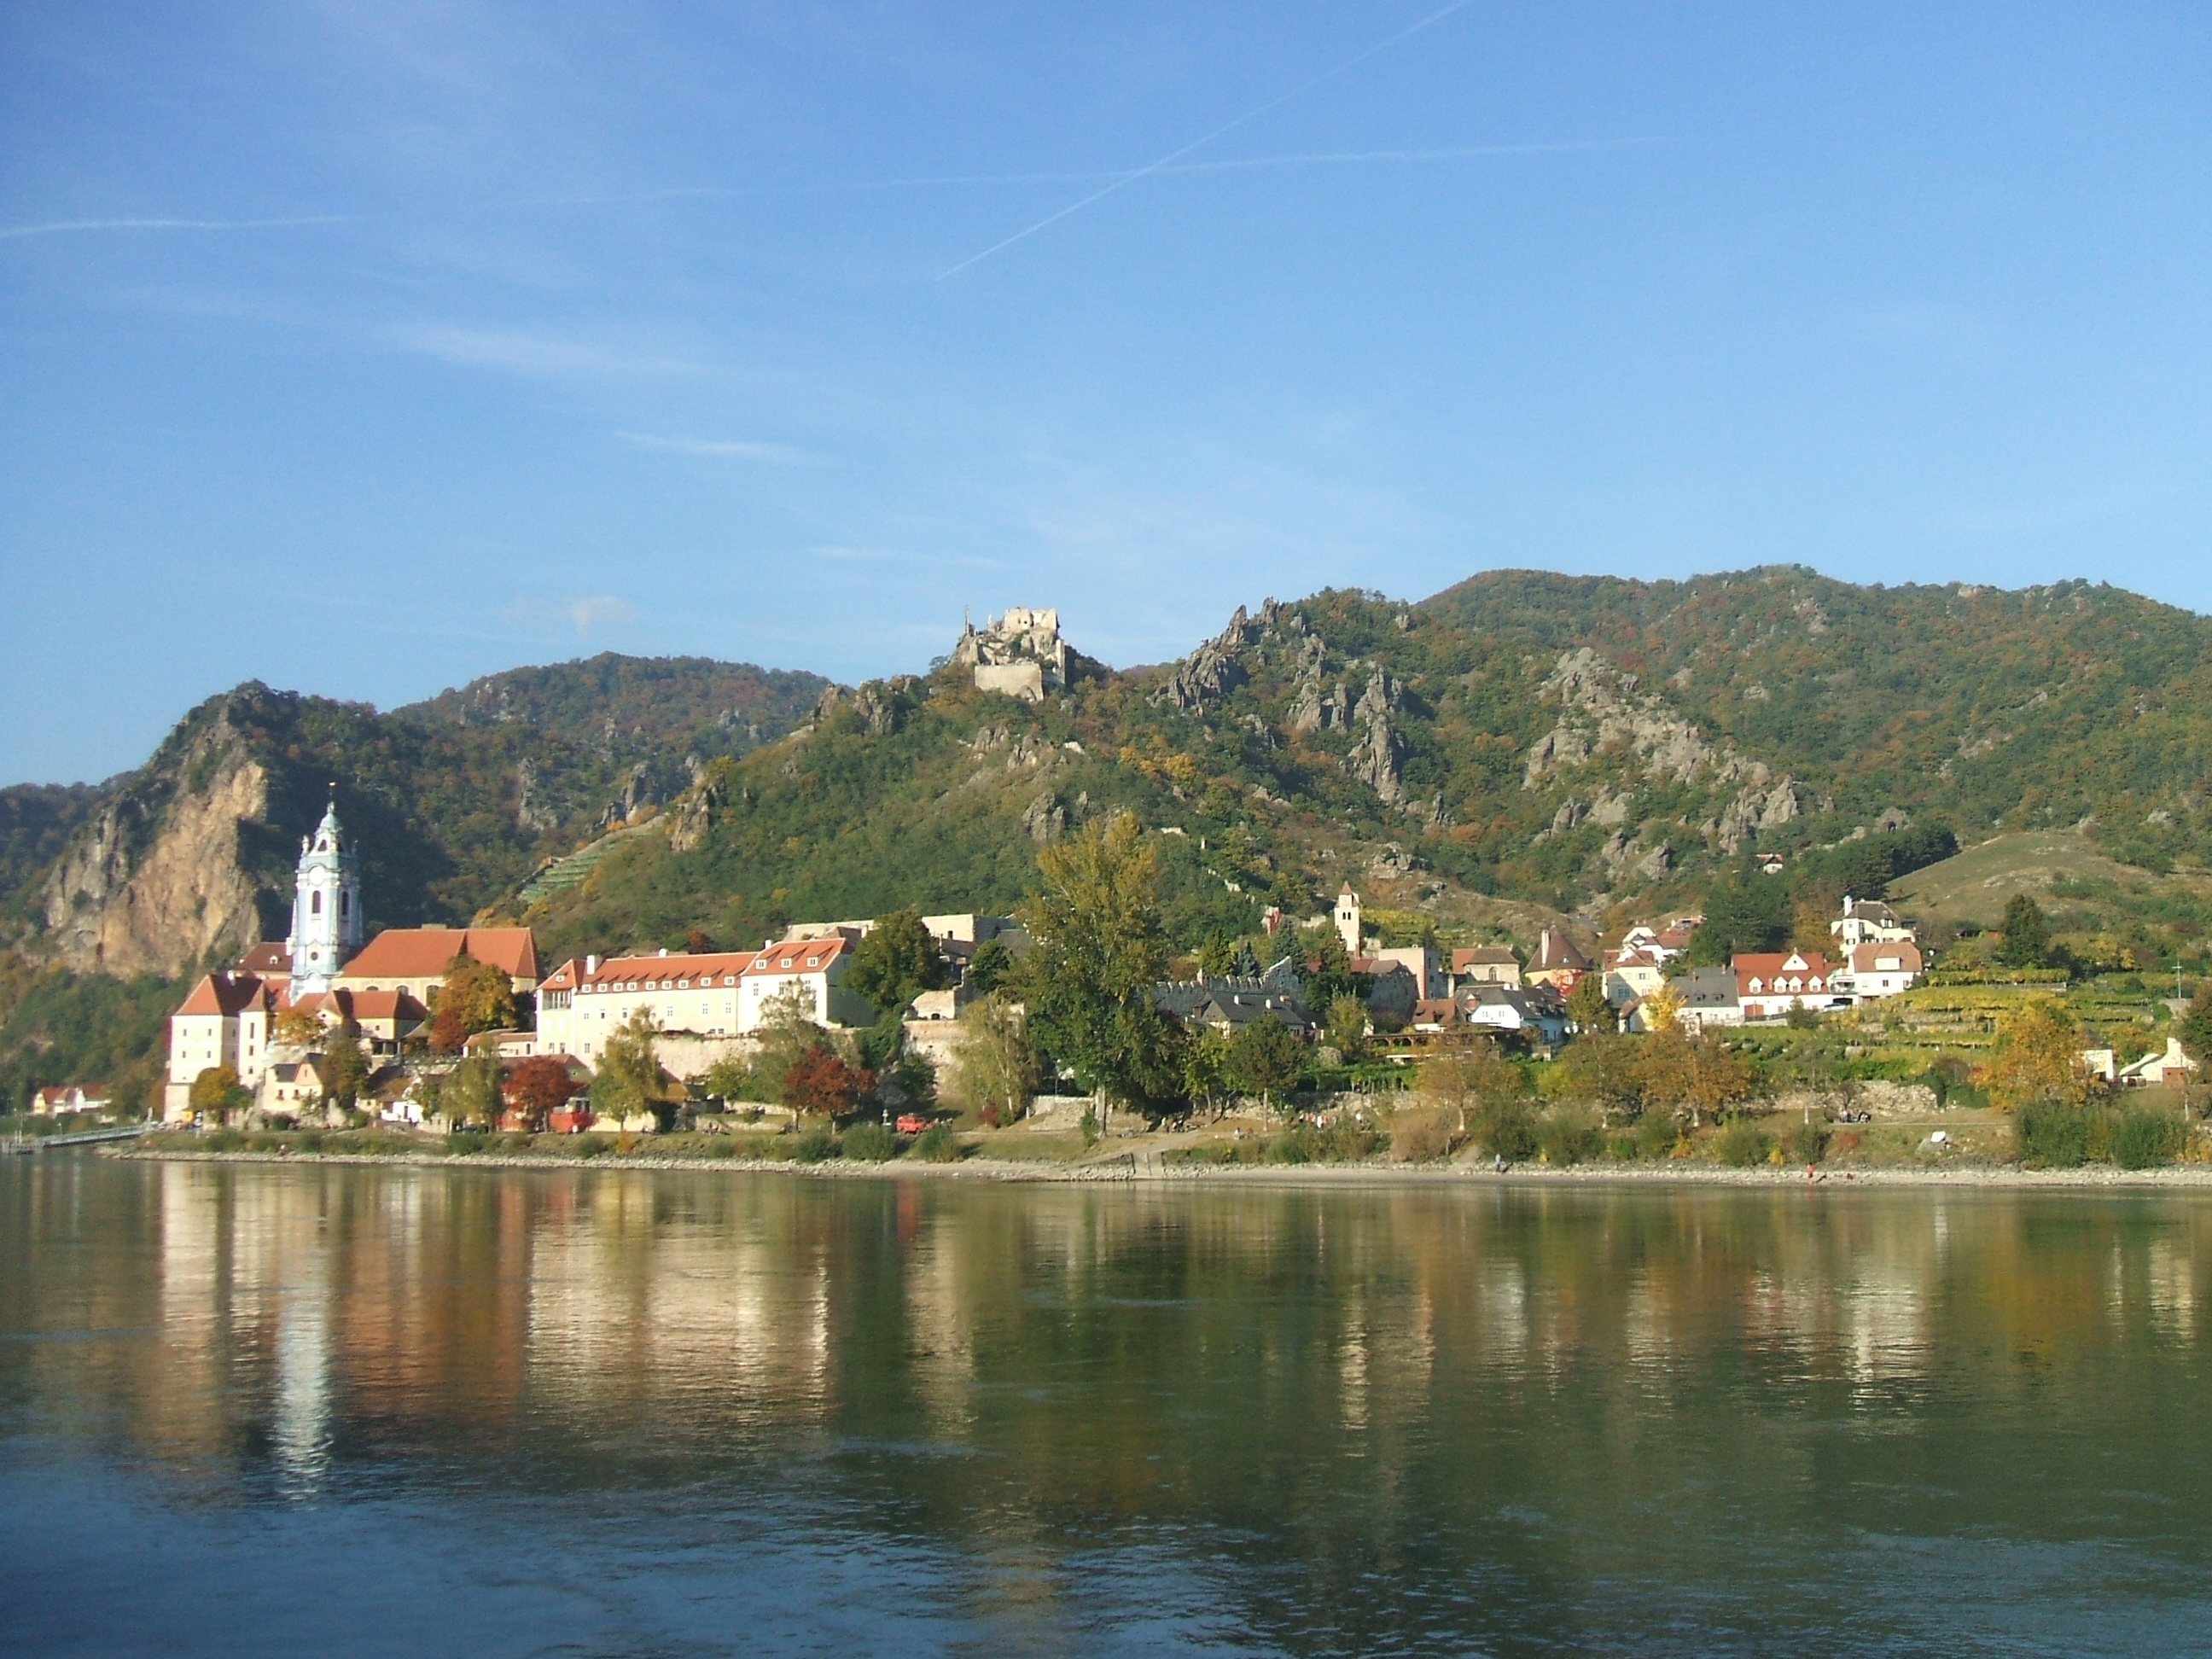
landscape, sea, nature, mountain, architecture, vineyard, lake, mountain range, vacation, village, bay, fjord, church, reservoir, austria, medieval, danube, history, unesco, loch, durnstein, wachau, mountainous landforms